Skylon (spacecraft)

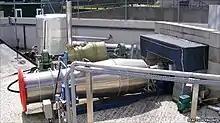
The precooler rig that tested the heat exchange system of the SABRE engine.

In 2000, the firm completed work with University of Bristol testing the precooler.